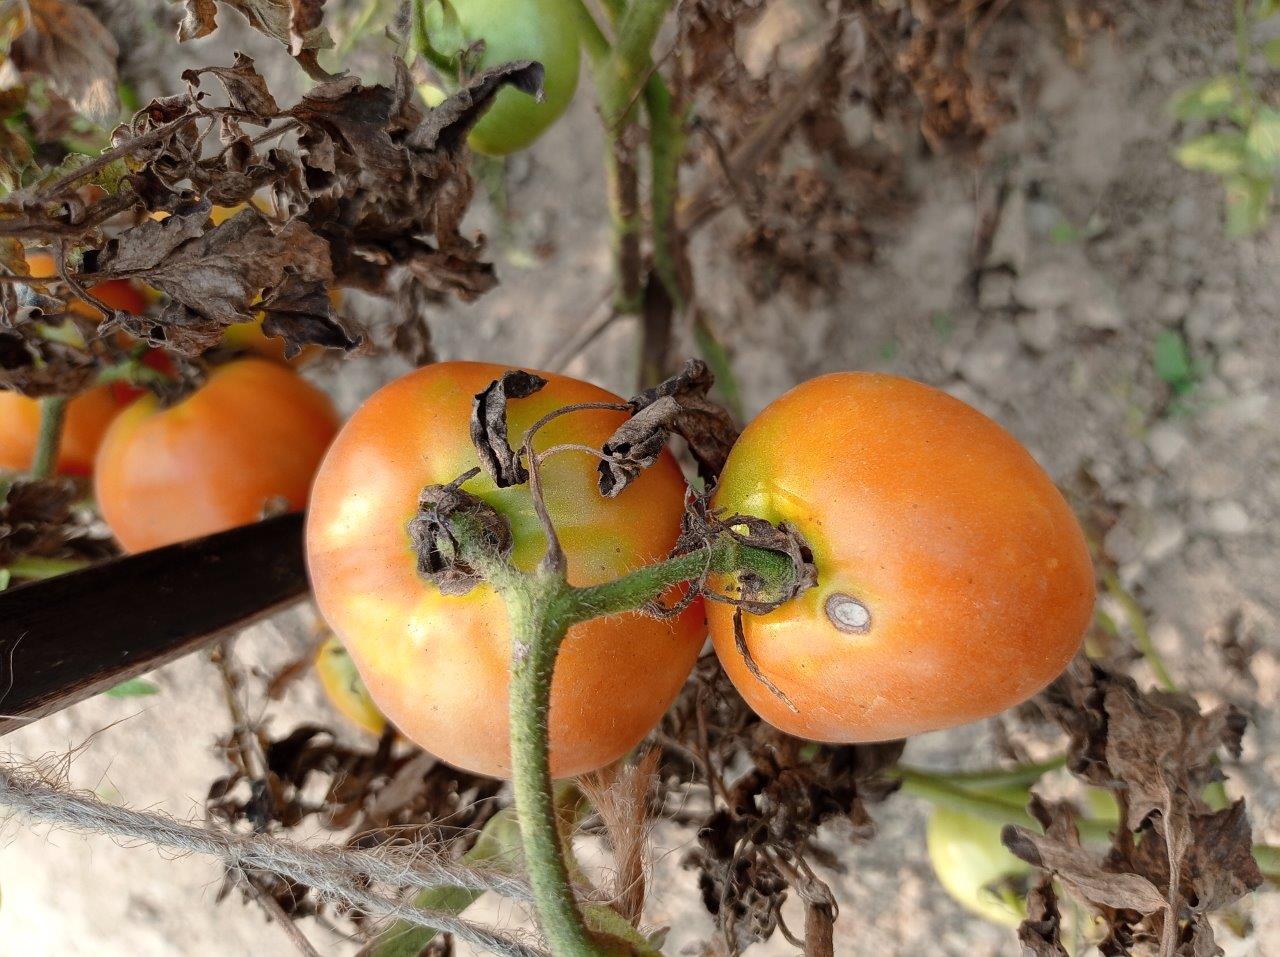
Maturity: Mature